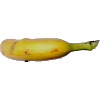
Label: banana_lady_finger